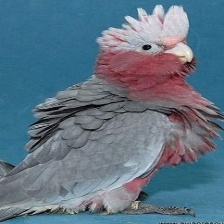
Species: ROSE BREASTED COCKATOO
Scientific name: EOLOPHUS ROSEICAPILLA
ImageNet parent category: sulphur-crested_cockatoo